Munje!

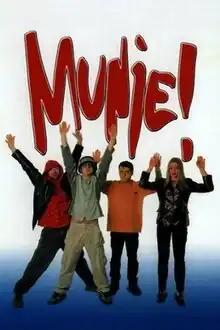
Theatrical release poster

Munje! (Serbian Cyrillic: "Муње!"; English: "Dudes" or "Thunderbirds") is a 2001 film directed by Radivoje Andrić. The main cast include Boris Milivojević, Sergej Trifunović, Nikola Đuričko, Maja Mandžuka, Milica Vujović, Zoran Cvijanović and Nebojša Glogovac. Famous football player of Belgrade's Crvena Zvezda Dušan Savić also appears as a special guest, portraying himself.